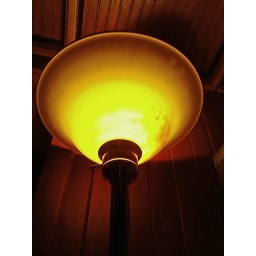
interestingly, this lamp was in the glessner house's bathroom